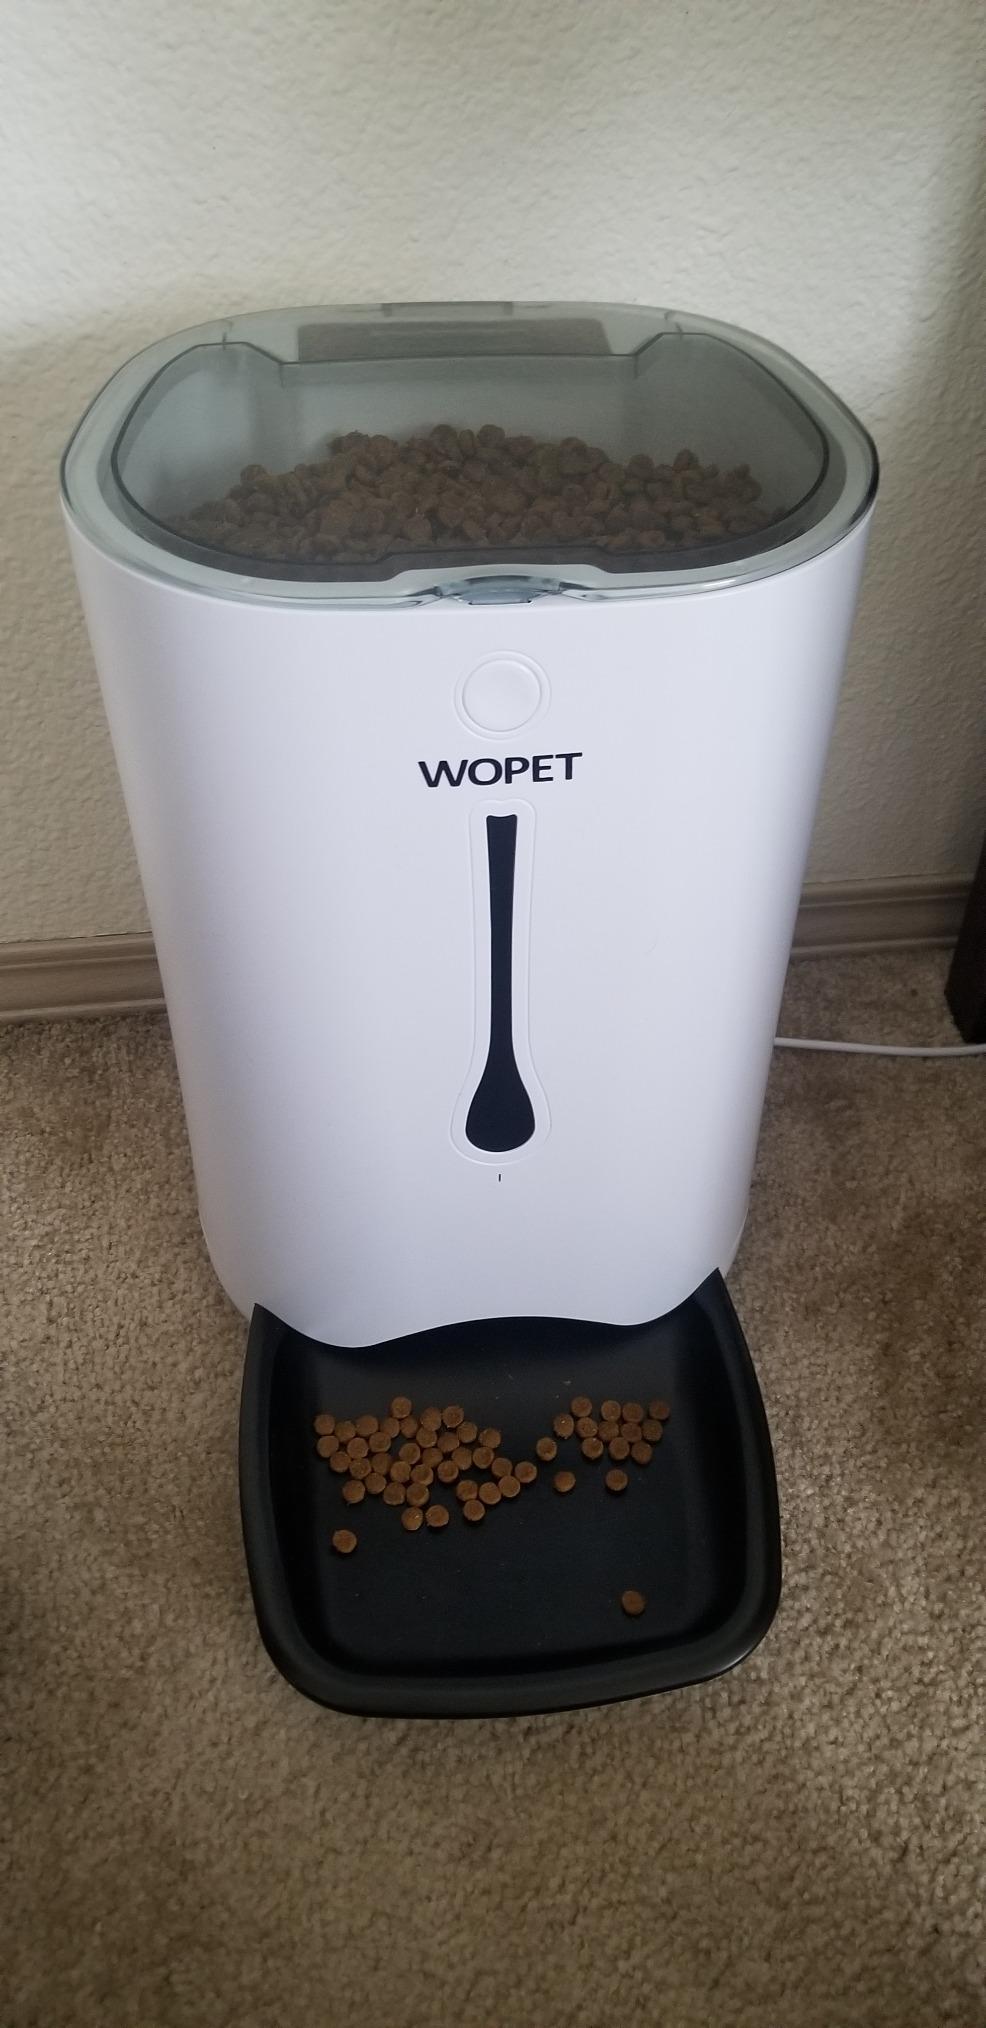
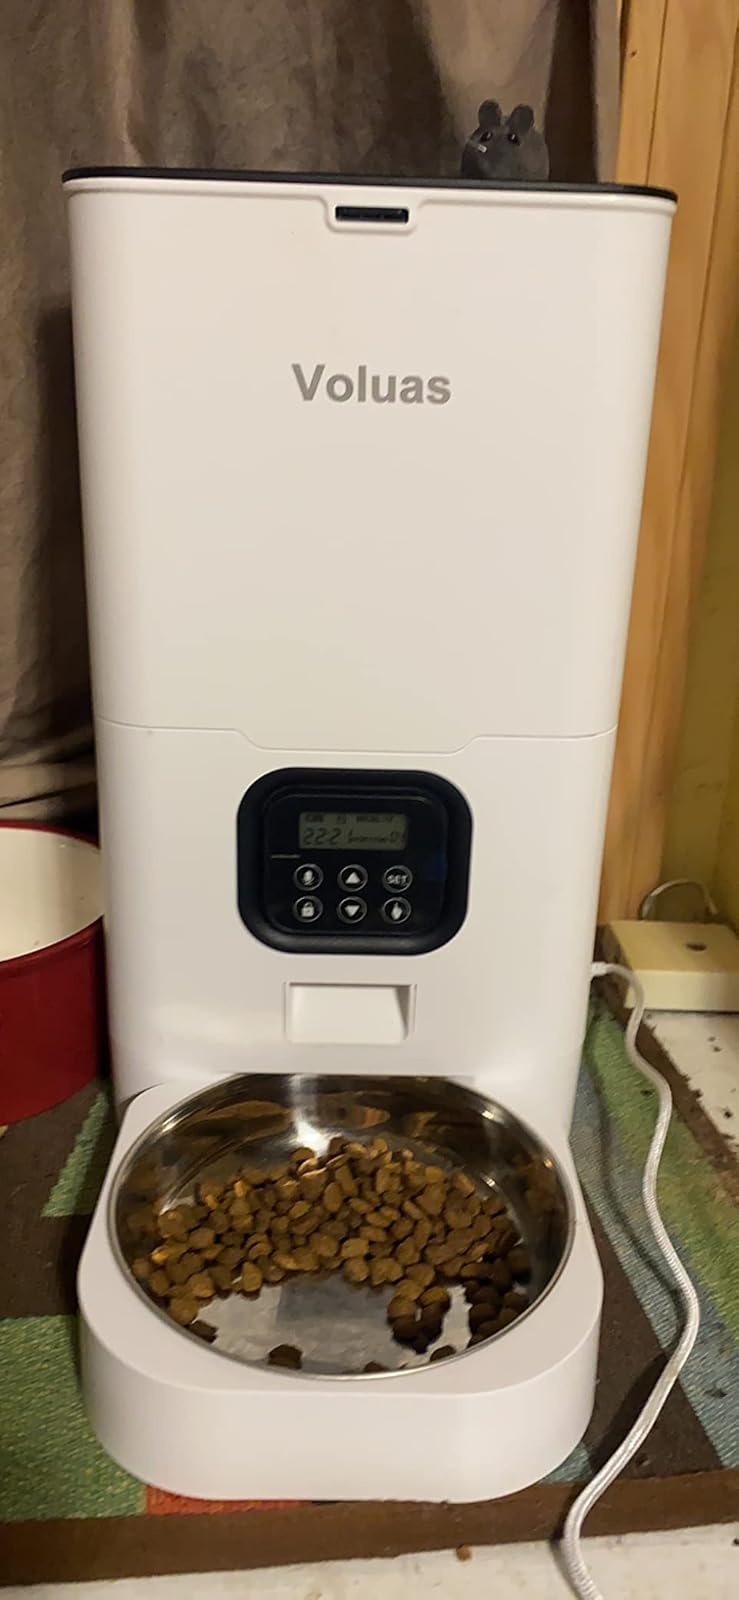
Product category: items_feeder
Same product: no